Campli

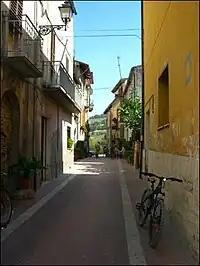
Side street in Campli

During the 14th century, the composer Nicolaus Ricii de Nucella Campli was born presumably in or near the town.